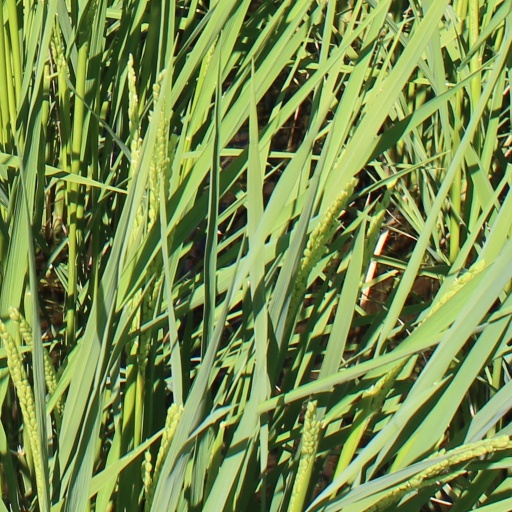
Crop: rice